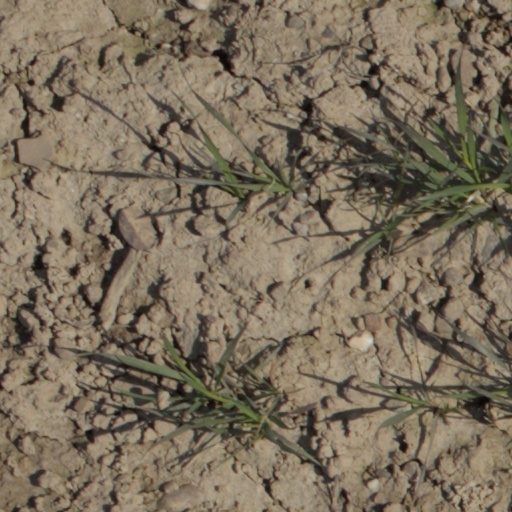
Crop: wheat